Abdel Fattah al-Maghrabi

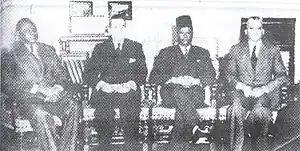
The First Sudanese Sovereignty Council (not including Ahmad Muhammad Salih), from right to left: Ahmad Muhammad Yasin, al-Dardiri Muhammad Uthman, Abd al-Fattah Muhammad al-Maghribi, and Siricio Iro Wani

After independence, al-Maghrabi became a member of the first Sudanese Sovereignty Council from 26 December 1955 to 17 November 1958, the head of the state's five-man supreme council. The prime minister was Ismail al-Azhari until 5 July 1956 followed by Abdallah Khalil until 17 November 1958. The First Sudanese Sovereignty Council ended on 17 November 1958 when General Ibrahim Abboud seized power in a military coup. Ibrahim Abboud assumed the presidency, and the council was dissolved, leading to a change in Sudan's governance structure from a parliamentary system to military rule.